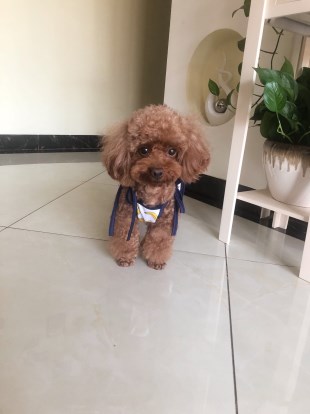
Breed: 7449-n000128-teddy